2010 IAAF World Indoor Championships – Men's 60 metres hurdles

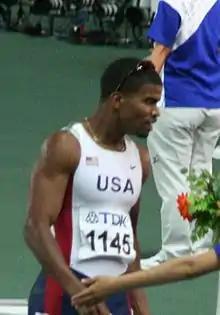
Terrence Trammell was the fastest qualifier through the semi-finals

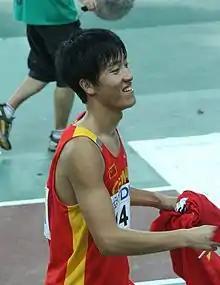
Liu Xiang was the slowest qualifier for the final

Qualification: First 2 in each heat (Q) and the next 2 fastest (q) advance to the final.